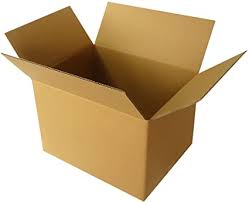
Waste category: cardboard